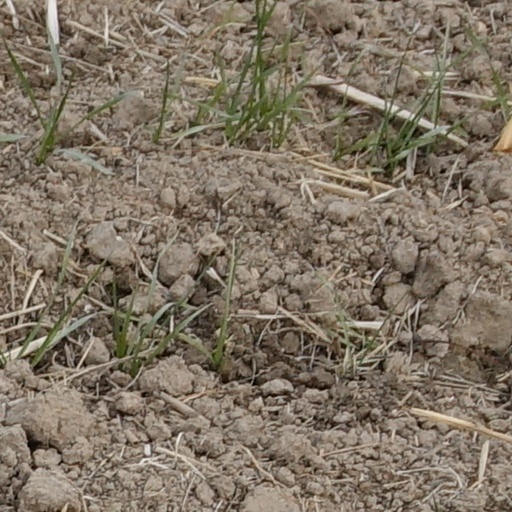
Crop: wheat